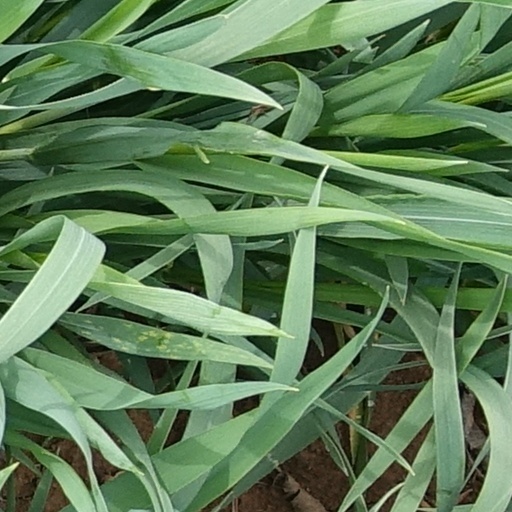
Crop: wheat